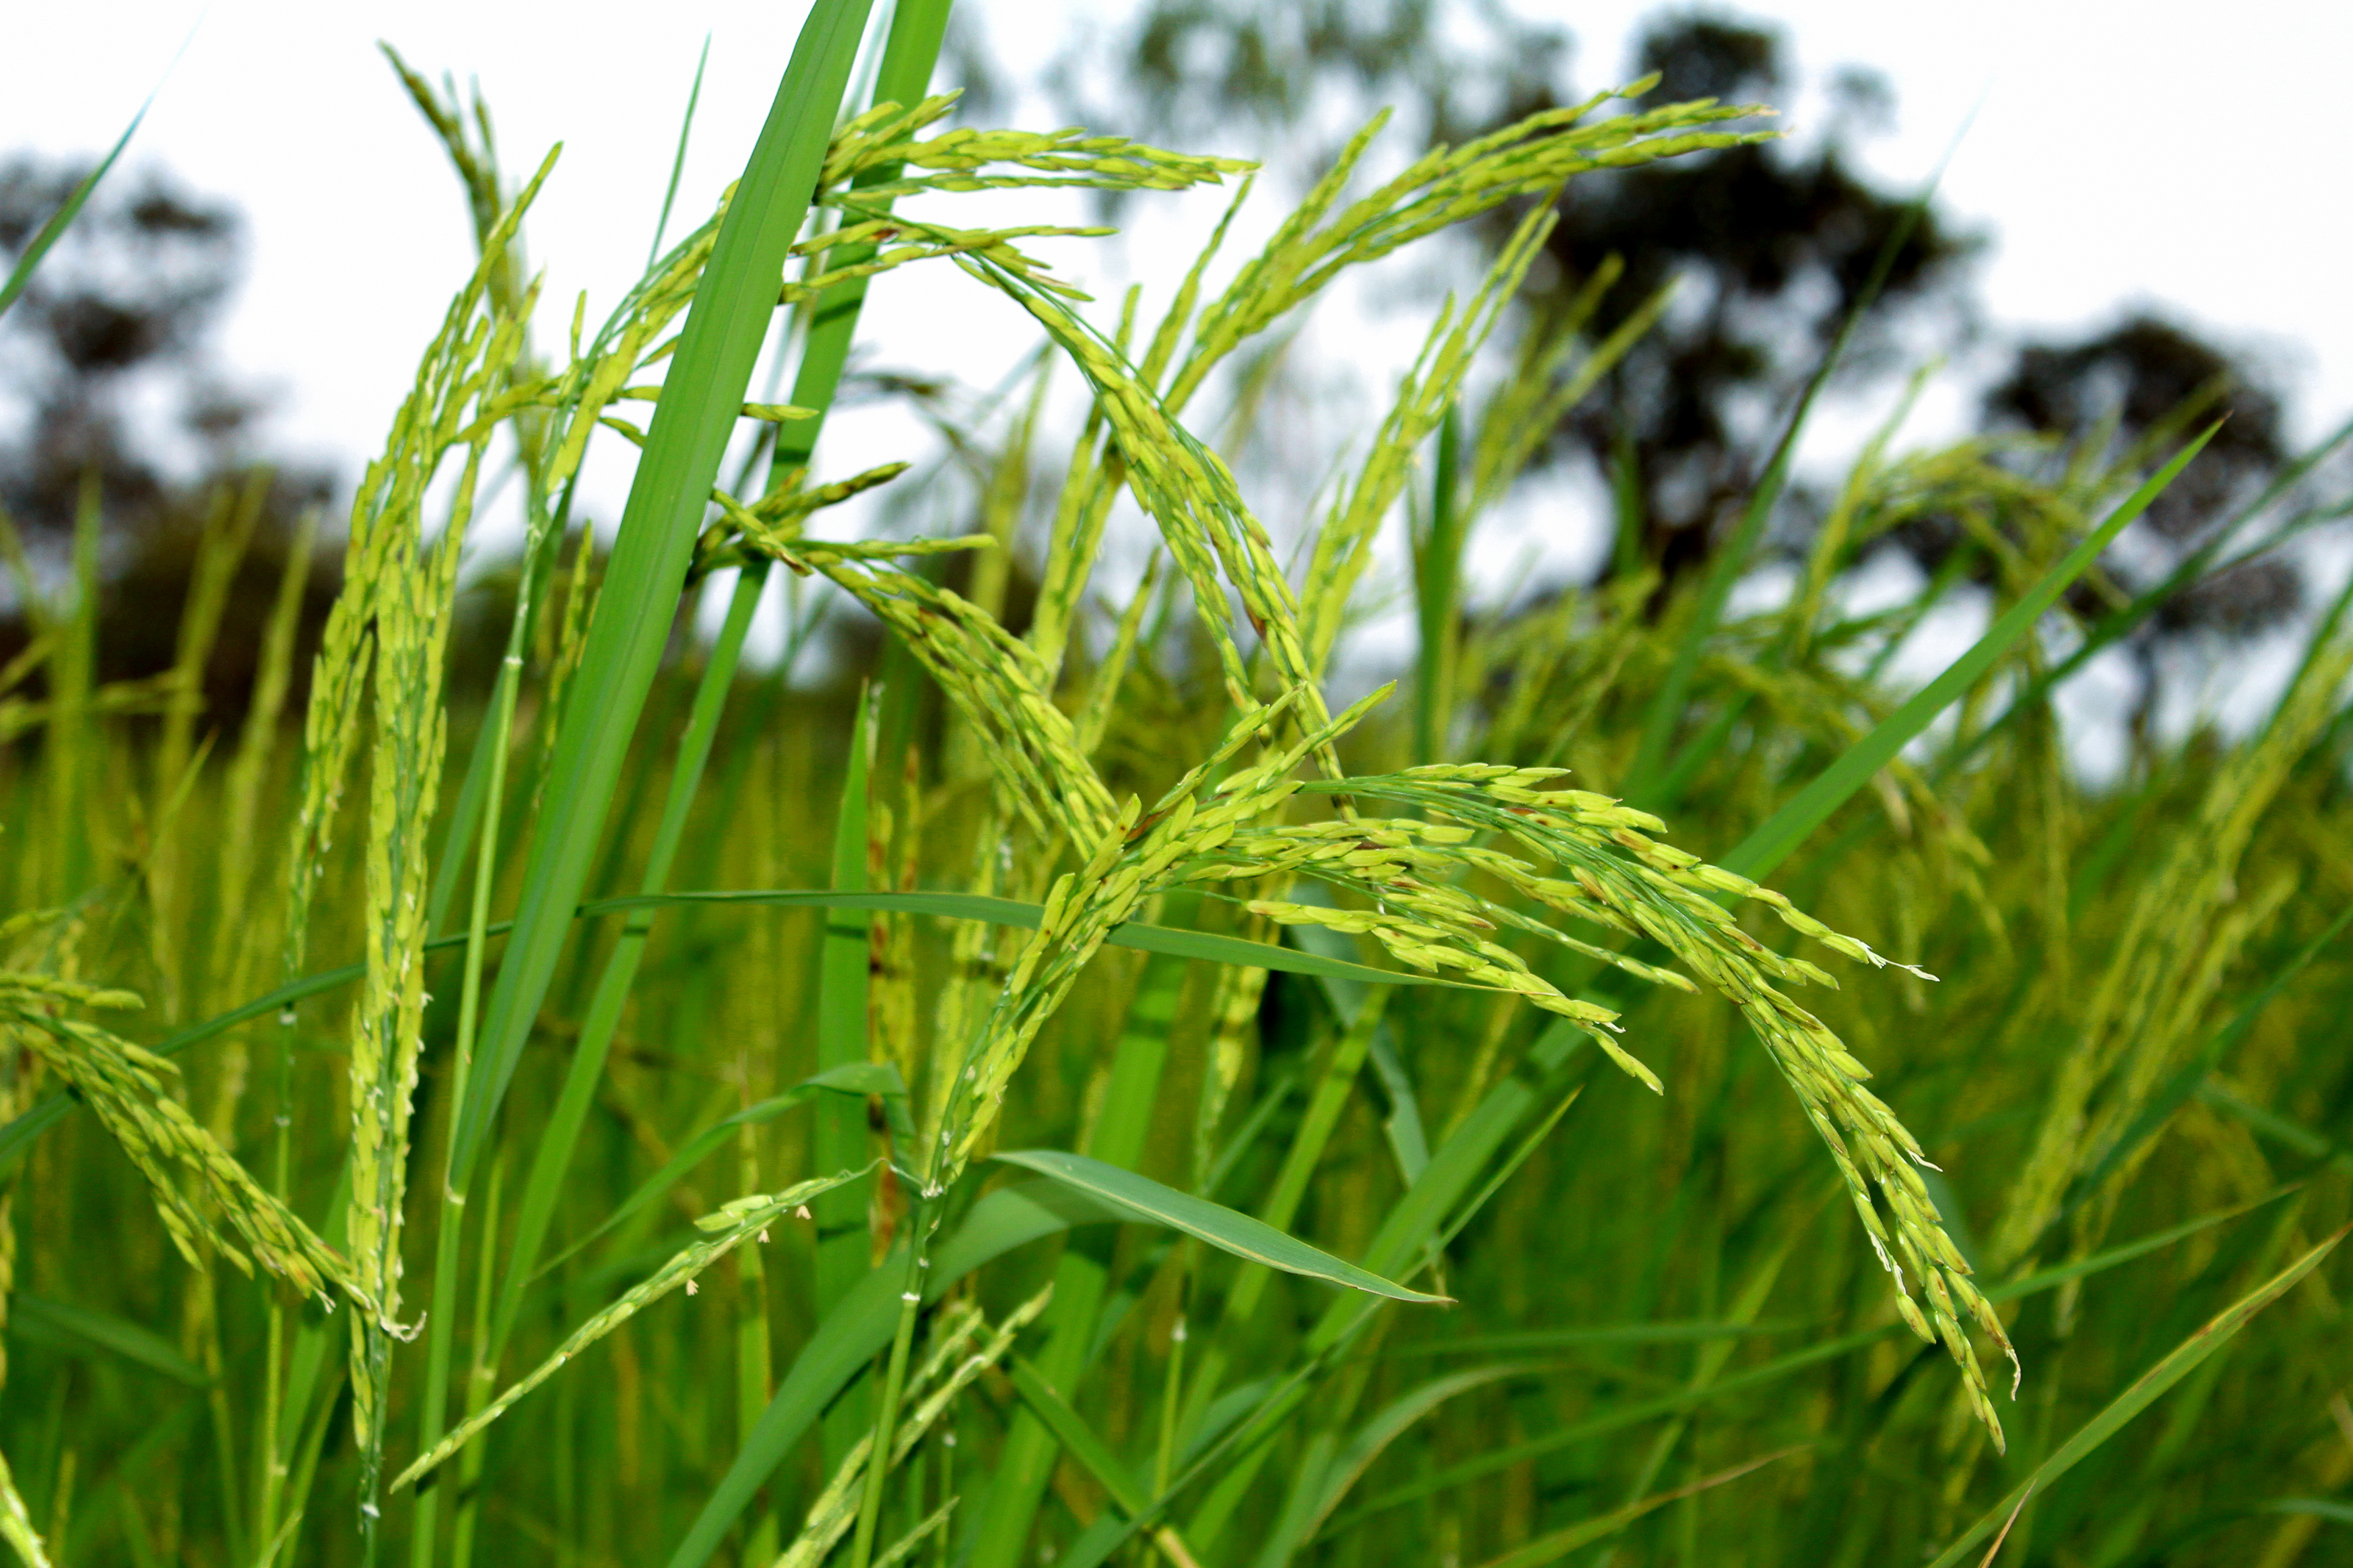
rice, green, farm, nature, field, agriculture, outdoor, plant, background, food, yellow, harvest, landscape, countryside, asia, natural, thailand, paddy, sky, crop, grass, rural, grain, ripe, farming, asian, season, land, growth, flora, grass family, sweet grass, food grain, commodity, rye, paddy field